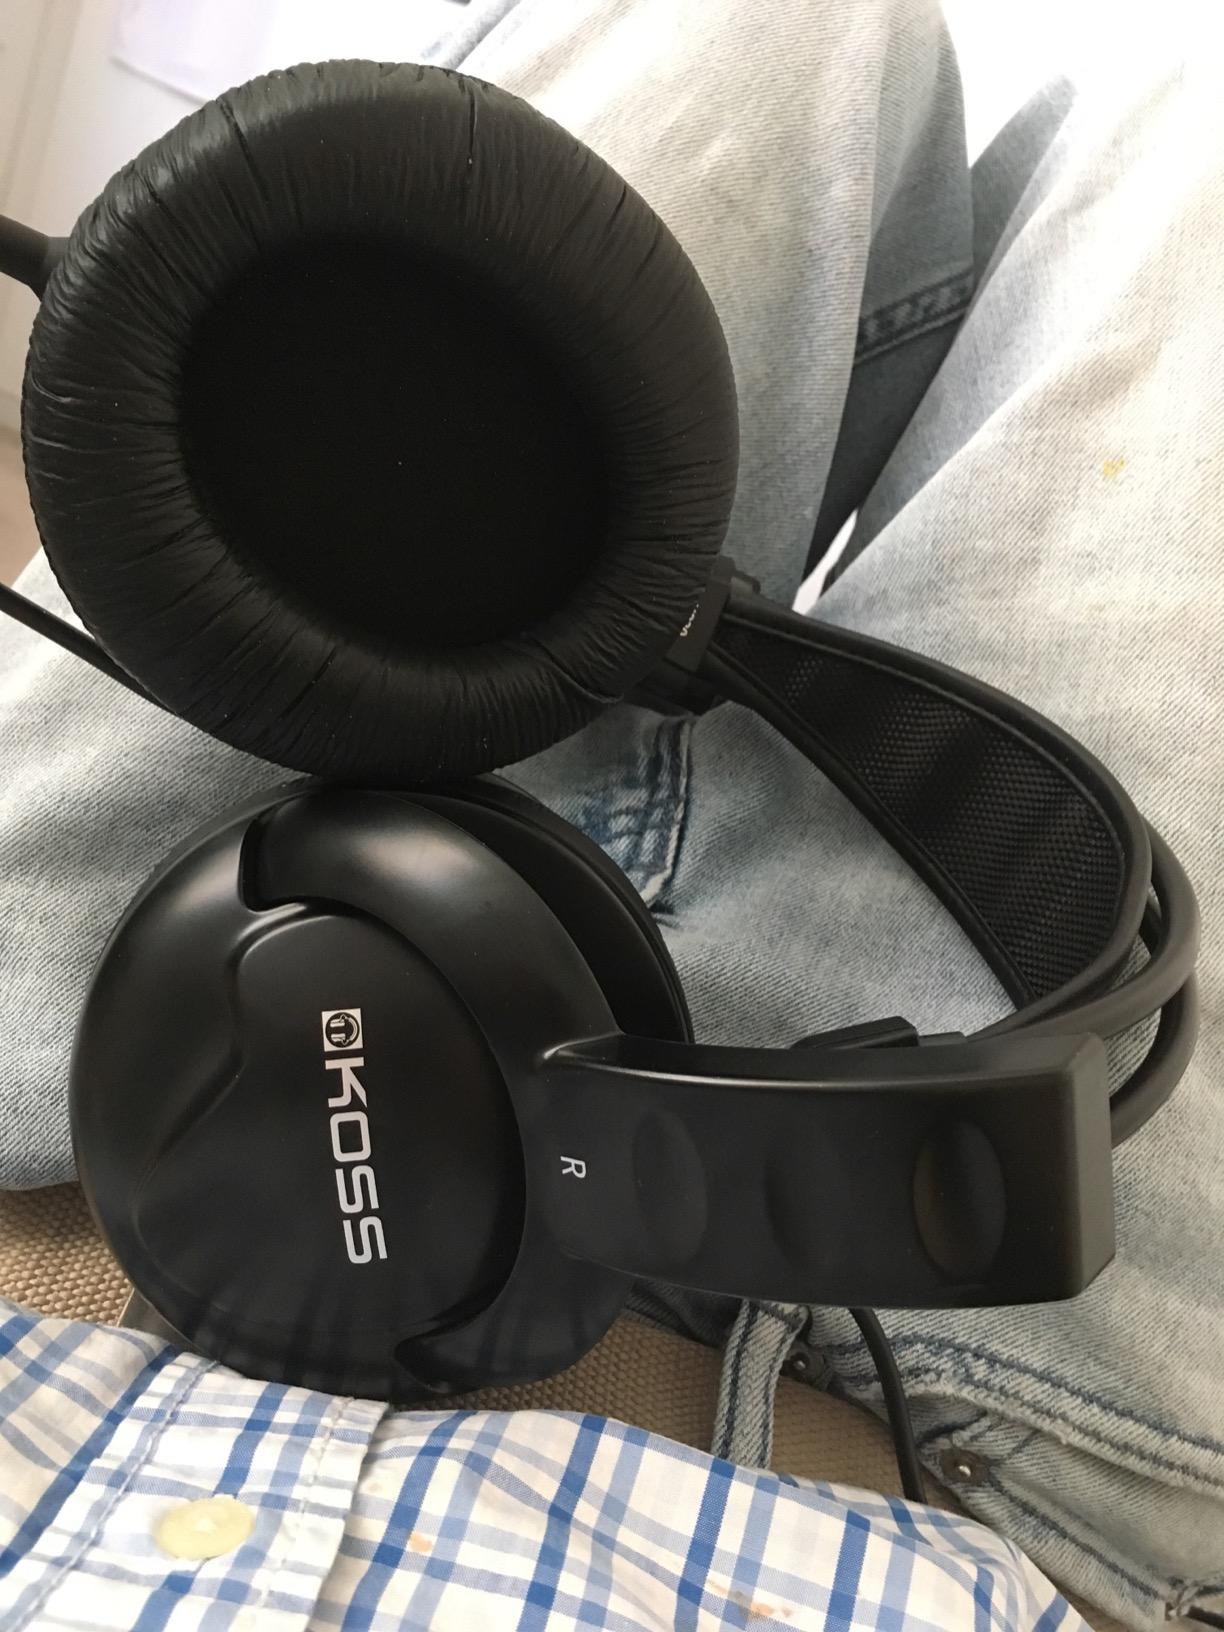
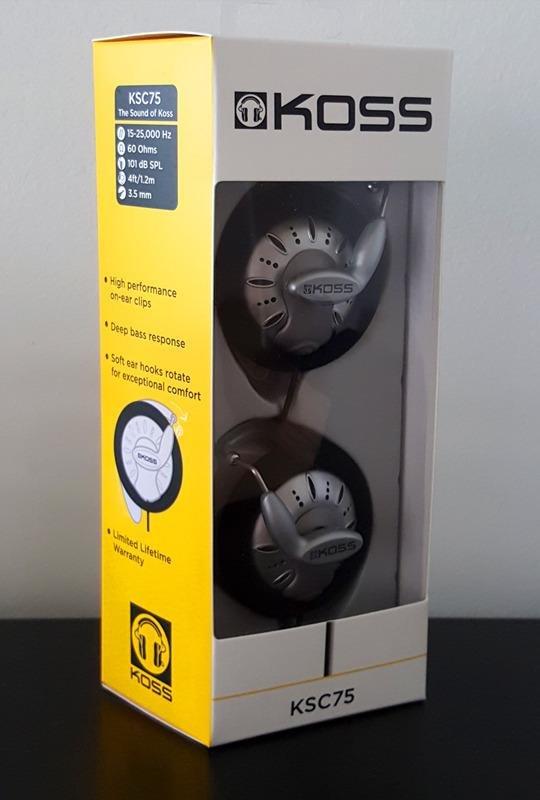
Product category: headphones
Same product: no